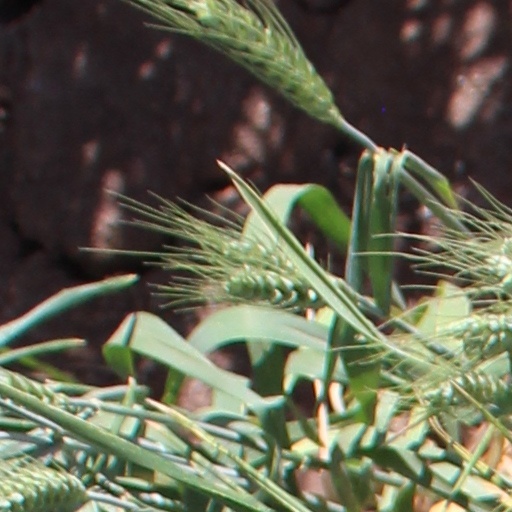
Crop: wheat